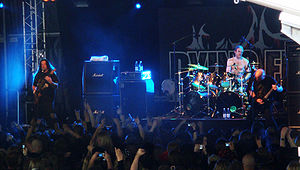
Dødsmetal / Historie / Faldende popularitet (1994-2002)
Dying Fetus er til dato et af New York scenens førende bands
Dødsmetal er en ekstrem undergenre af heavy metal, som er karakteriseret ved forvrænget nedstemte guitarer, dobbelte stortrommer spillet i et maskingeværlydende tempo, growlede vokaler, og et hurtigt kaotisk lydbillede fyldt med temposkift adskilt af foruroligende pauser. Denne ofte dystre lyd er tilføjet sangtekster omhandlende død, vold og lemlæstelse taget fra splatter- og slasher-film, eller satanisme og okkultisme.